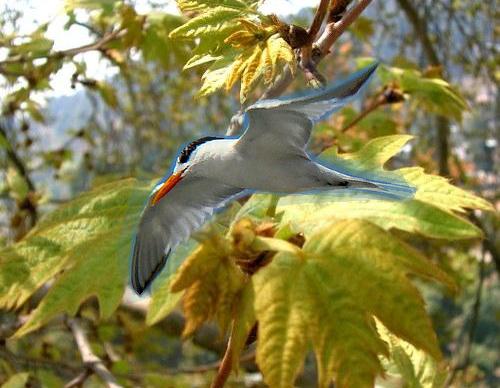
Bird species: Elegant_Tern
Bird type: waterbird
Background: land